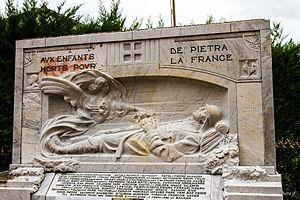
Pietra-di-Verde (Haute-Corse) - Le monument aux morts devant l'église
Pietra-di-Verde est une commune française située dans la circonscription départementale de la Haute-Corse et le territoire de la collectivité de Corse. Elle appartient à l'ancienne piève de Verde dont elle était le chef-lieu.